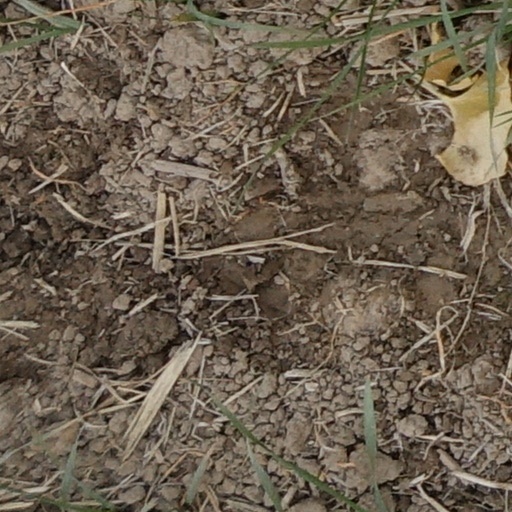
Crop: wheat